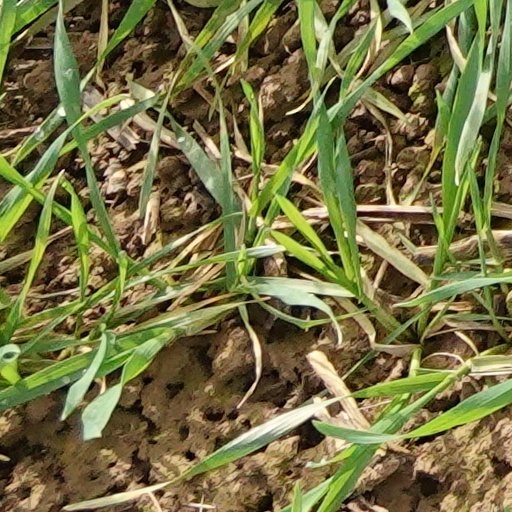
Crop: wheat